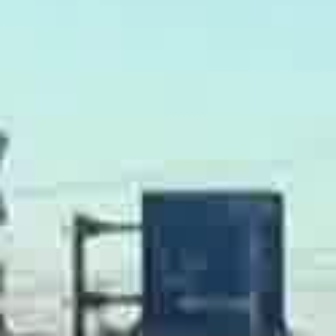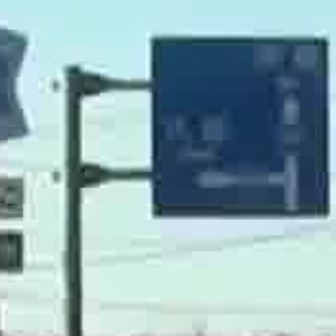
  Please identify the target specified by the bounding box [137,186,274,324] in the first image and locate it in the second image. Return the coordinates in [x_min,y_min,x_max,y_max] format.
Answer: [146,32,325,210]